Kathleen Bell Cooper

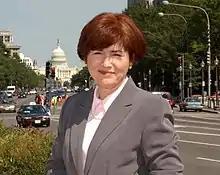
Cooper in 2002

Dr. Kathleen Marie Bell Cooper (born 3 February 1945, Dallas, Texas) is a corporate economist and former governmental economist who has worked for companies such as ExxonMobil and Security Pacific National Bank as well as being in leadership for such groups as the National Association of Business Economists. She is currently a director for the Williams Companies. She was the Under Secretary for Economic Affairs at the United States Department of Commerce during part of George W. Bush's presidency.